Later Bitches

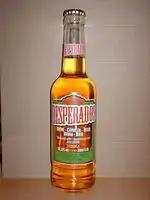
"Later Bitches" was used in a Desperados commercial in 2020.

A lyric video for "Later Bitches" was uploaded to Down2Earth Music Group's YouTube channel on 3 April 2018, featuring old-looking lo-fi footage of people partying. The visuals, belonging to the Stratus Dance Club channel, were edited by Truetone. The song's official music video was later released by Ultra Records on 28 September 2018. It features similar 80s-inspired club scenes and people dressed accordingly, including some wearing mullet hairstyles.